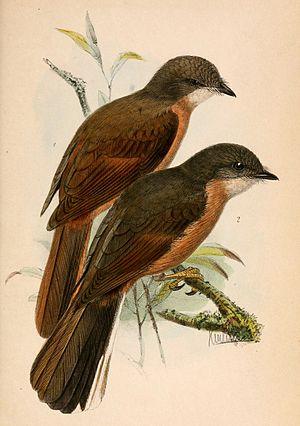
Le Stizorhin de Finsch est une espèce de passereau appartenant à la famille des Turdidae.